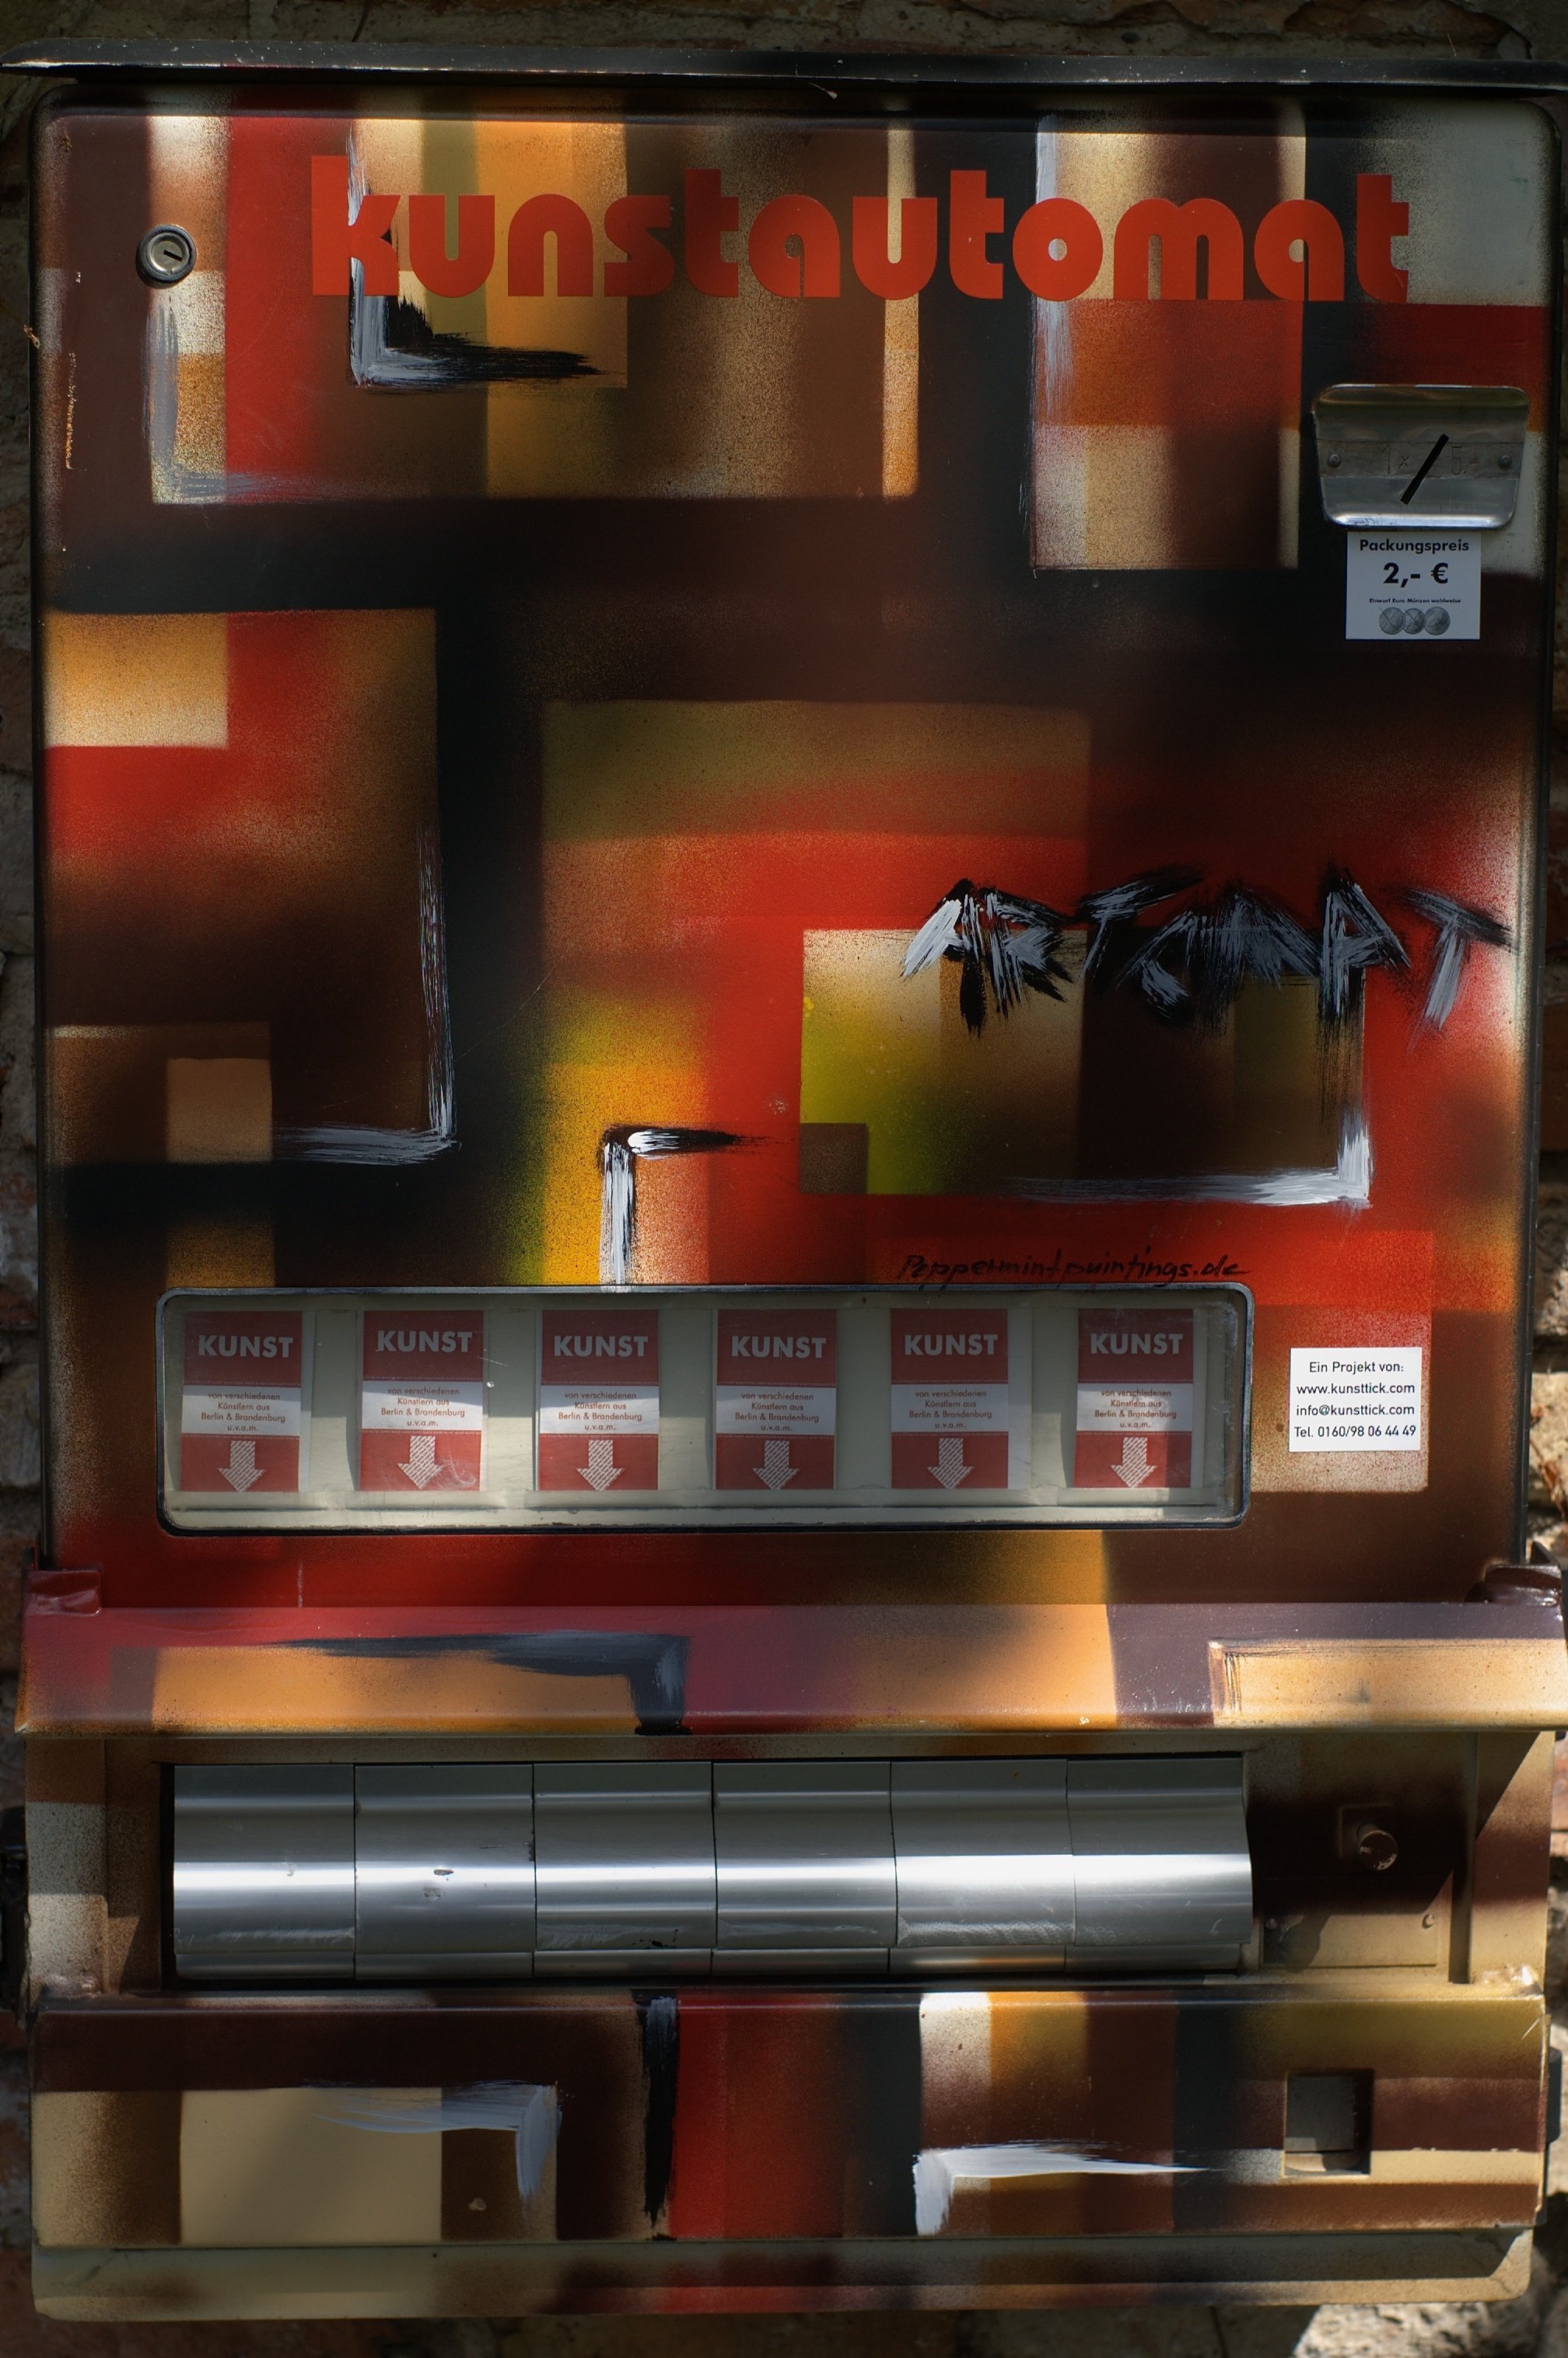
shelf, furniture, interior design, art, 50mm, design, signs, rawtherapee, germany, deutschland, berlin, pentax, brandenburg, lenstagged, steffenzahn, k100d, justpentax, iamflickr, schilder, fa50, fa50mm, smcpentaxfa11450mm, pentaxfa50mm, smcpfa50mmf14, werder, screenshot